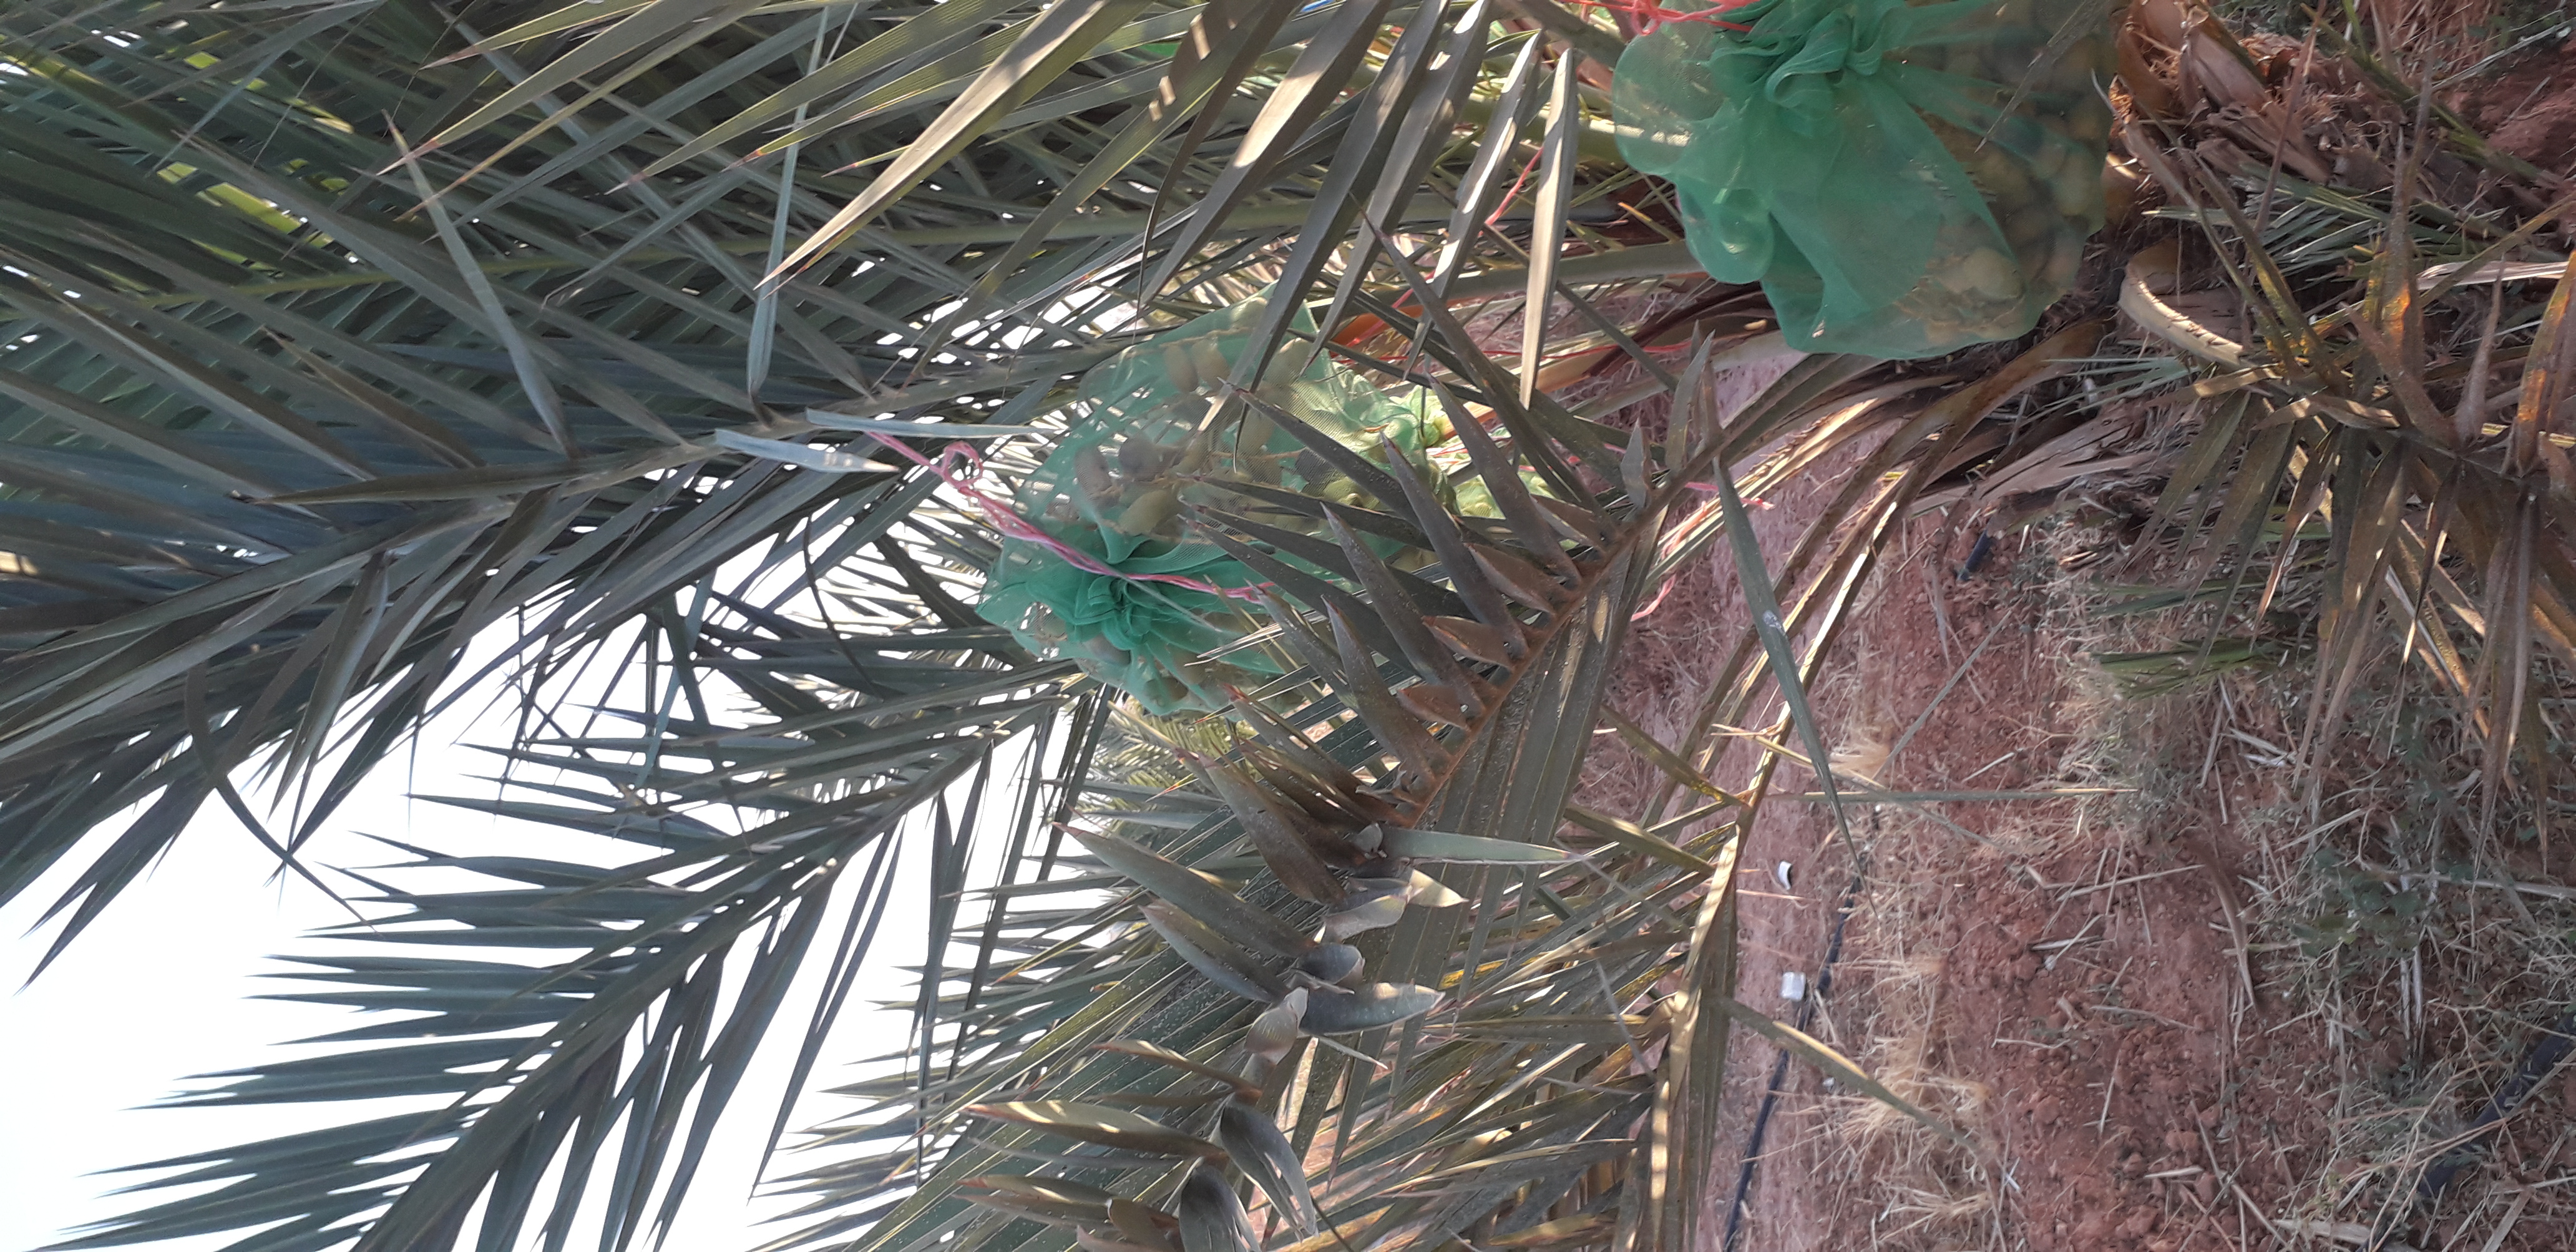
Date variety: Boumajhoul